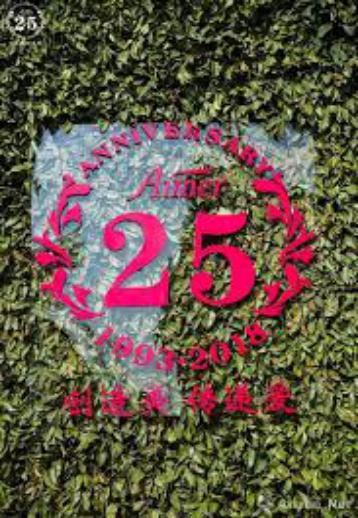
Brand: AIMER
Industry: Clothes